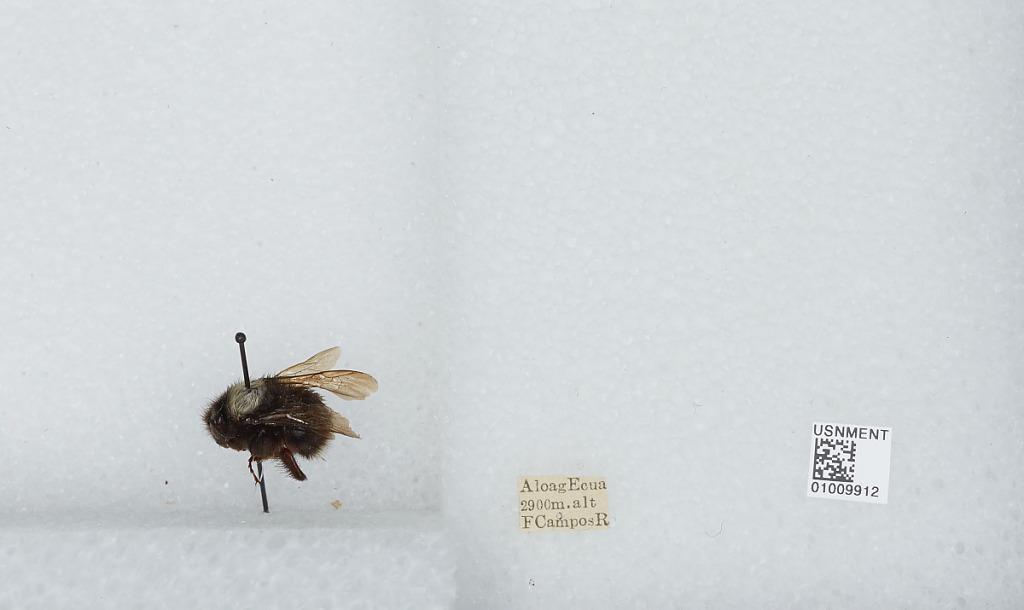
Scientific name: Bombus (Funebribombus) funebris funebris Smith
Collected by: F. Campos R.
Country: Ecuador
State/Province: Pinchincha
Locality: Aloag
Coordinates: -0.4681, -78.585